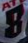
Number: 8